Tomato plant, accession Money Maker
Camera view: horizontal (90 deg, fisheye); turntable rotation: 210 degrees
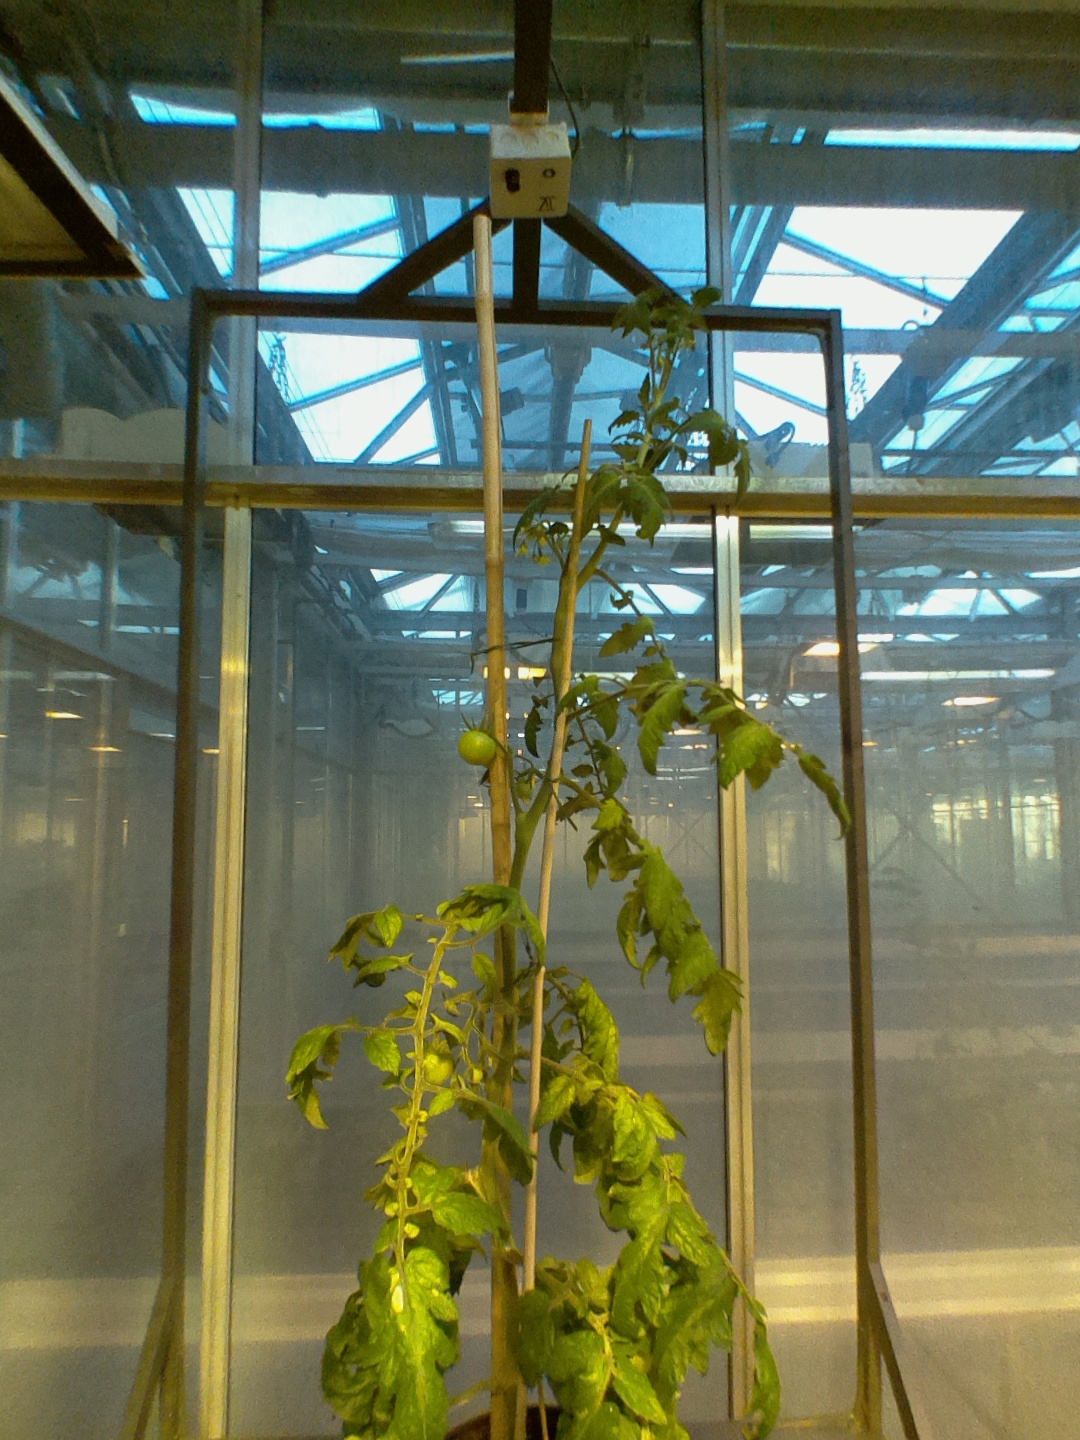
BBCH growth stage 74: 40%-50% of final fruit size